CBGB (film)

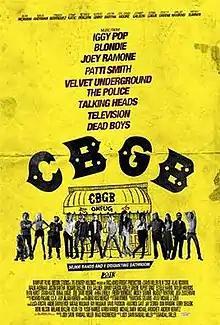
Theatrical release poster

CBGB is a 2013 American biographical drama film about the former New York music venue CBGB. It follows the story of Hilly Kristal's New York club from its concept as a venue for Country, Bluegrass and Blues (CBGB) to what it ultimately became: the birthplace of underground rock 'n' roll and punk. The film uses devices such as comic book-style panels, as well as onscreen text to identify important figures in the punk movement.